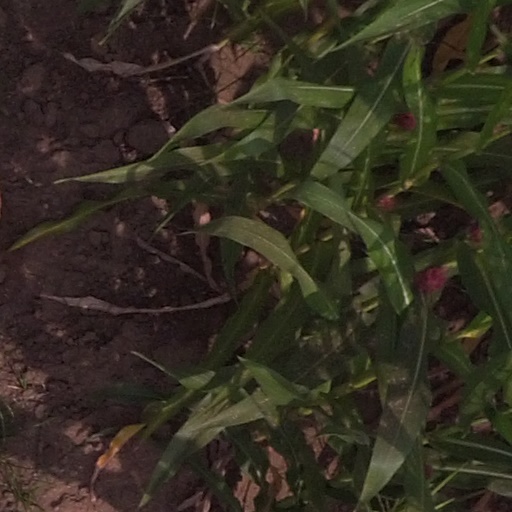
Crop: maize; corn